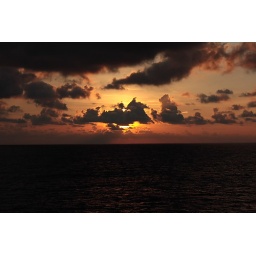
We're just two lost souls swimming in a fish bowl...